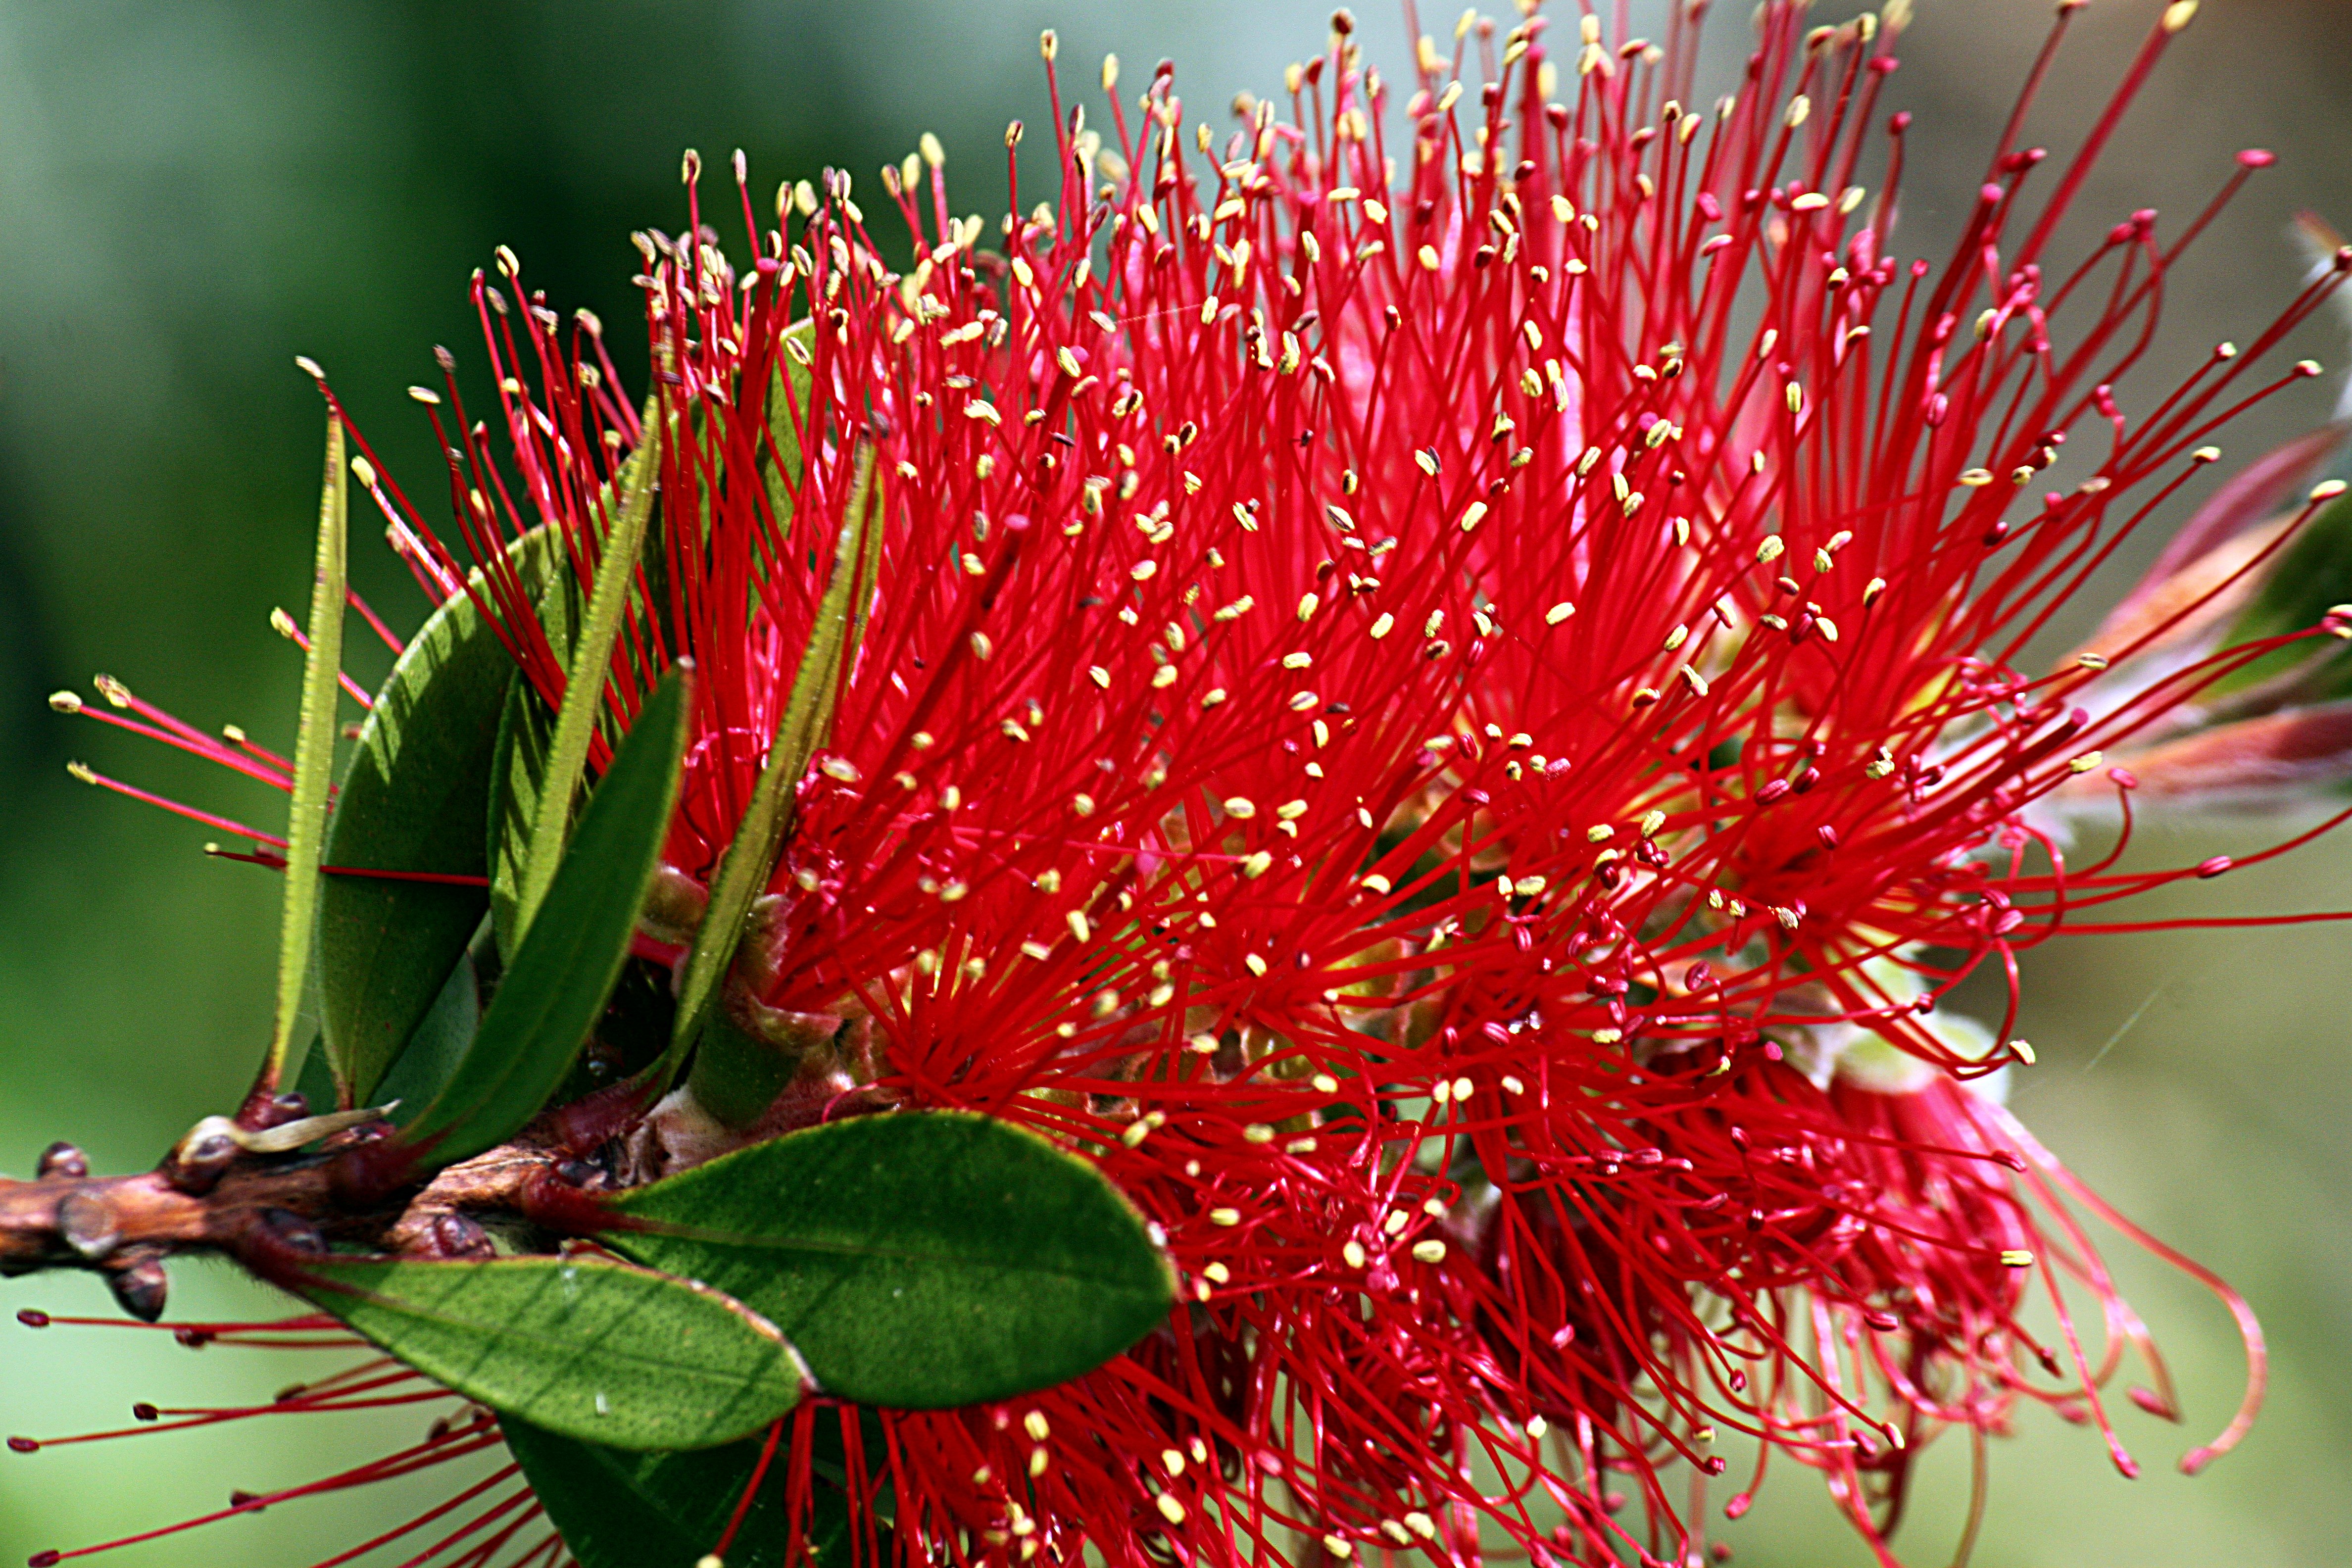
blossom, plant, photography, leaf, flower, produce, macro, botany, flora, wildflower, flowers, shrub, flores, ggl1, canoneos500d, macro photography, flowering plant, land plant